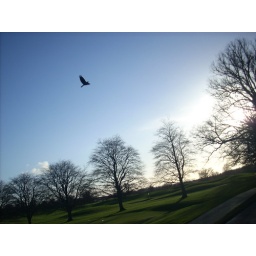
A bird avoids the green fees in Mount Juliet. This was taken while on horseback.